Banská Bystrica

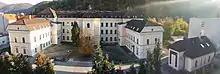
Matej Bel University

Banská Bystrica is the home of Matej Bel University with 16,460 students, including 416 doctoral students. Academy of Arts (Slovak: "Akadémia umení") with 490 students is specialized in performing and fine arts. A satellite campus of the Slovak Medical University is also located in the city.